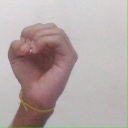
अक्षर: ऊ